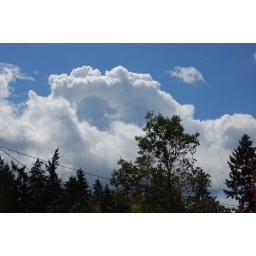
Taken while walking home from the no-longer-empty lot, in the middle of my street.